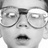
Emotion: surprise